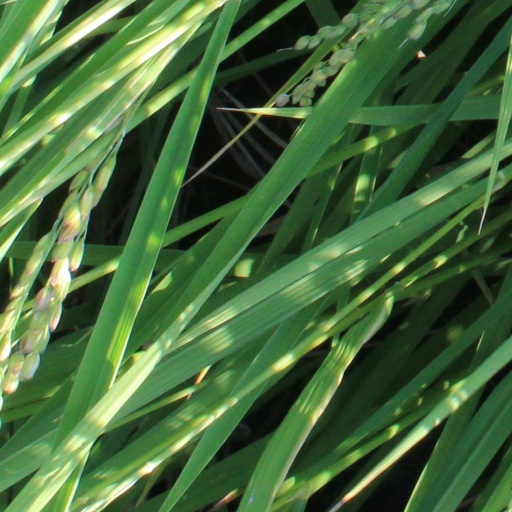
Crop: rice